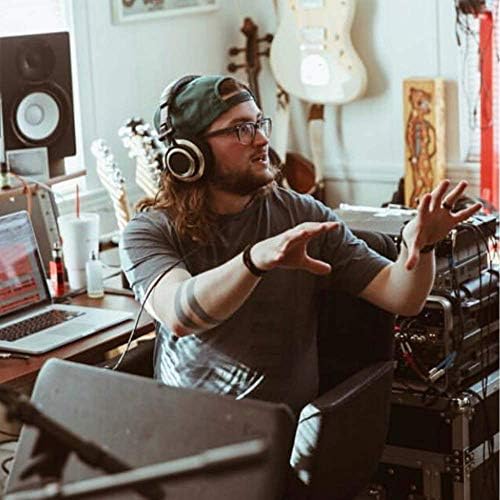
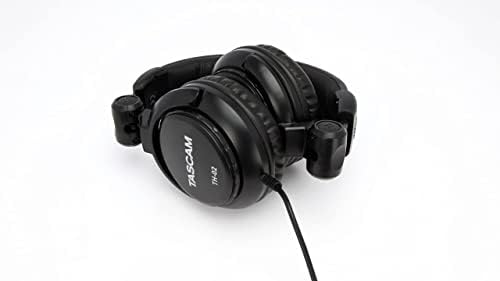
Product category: headphones
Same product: no